Sky position (RA, Dec in degrees): 179.596, 9.602
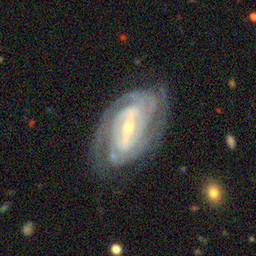
Galaxy morphology: Barred Spiral Galaxies